William Pittenger

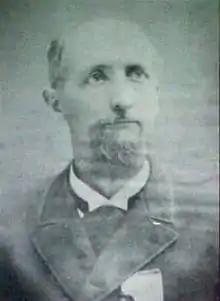
William Pittenger, 1860s

William Pittenger (January 31, 1840 – April 24, 1904) was an American soldier during the American Civil War. A member of the Union Army, he was one of the first recipients of the Medal of Honor.